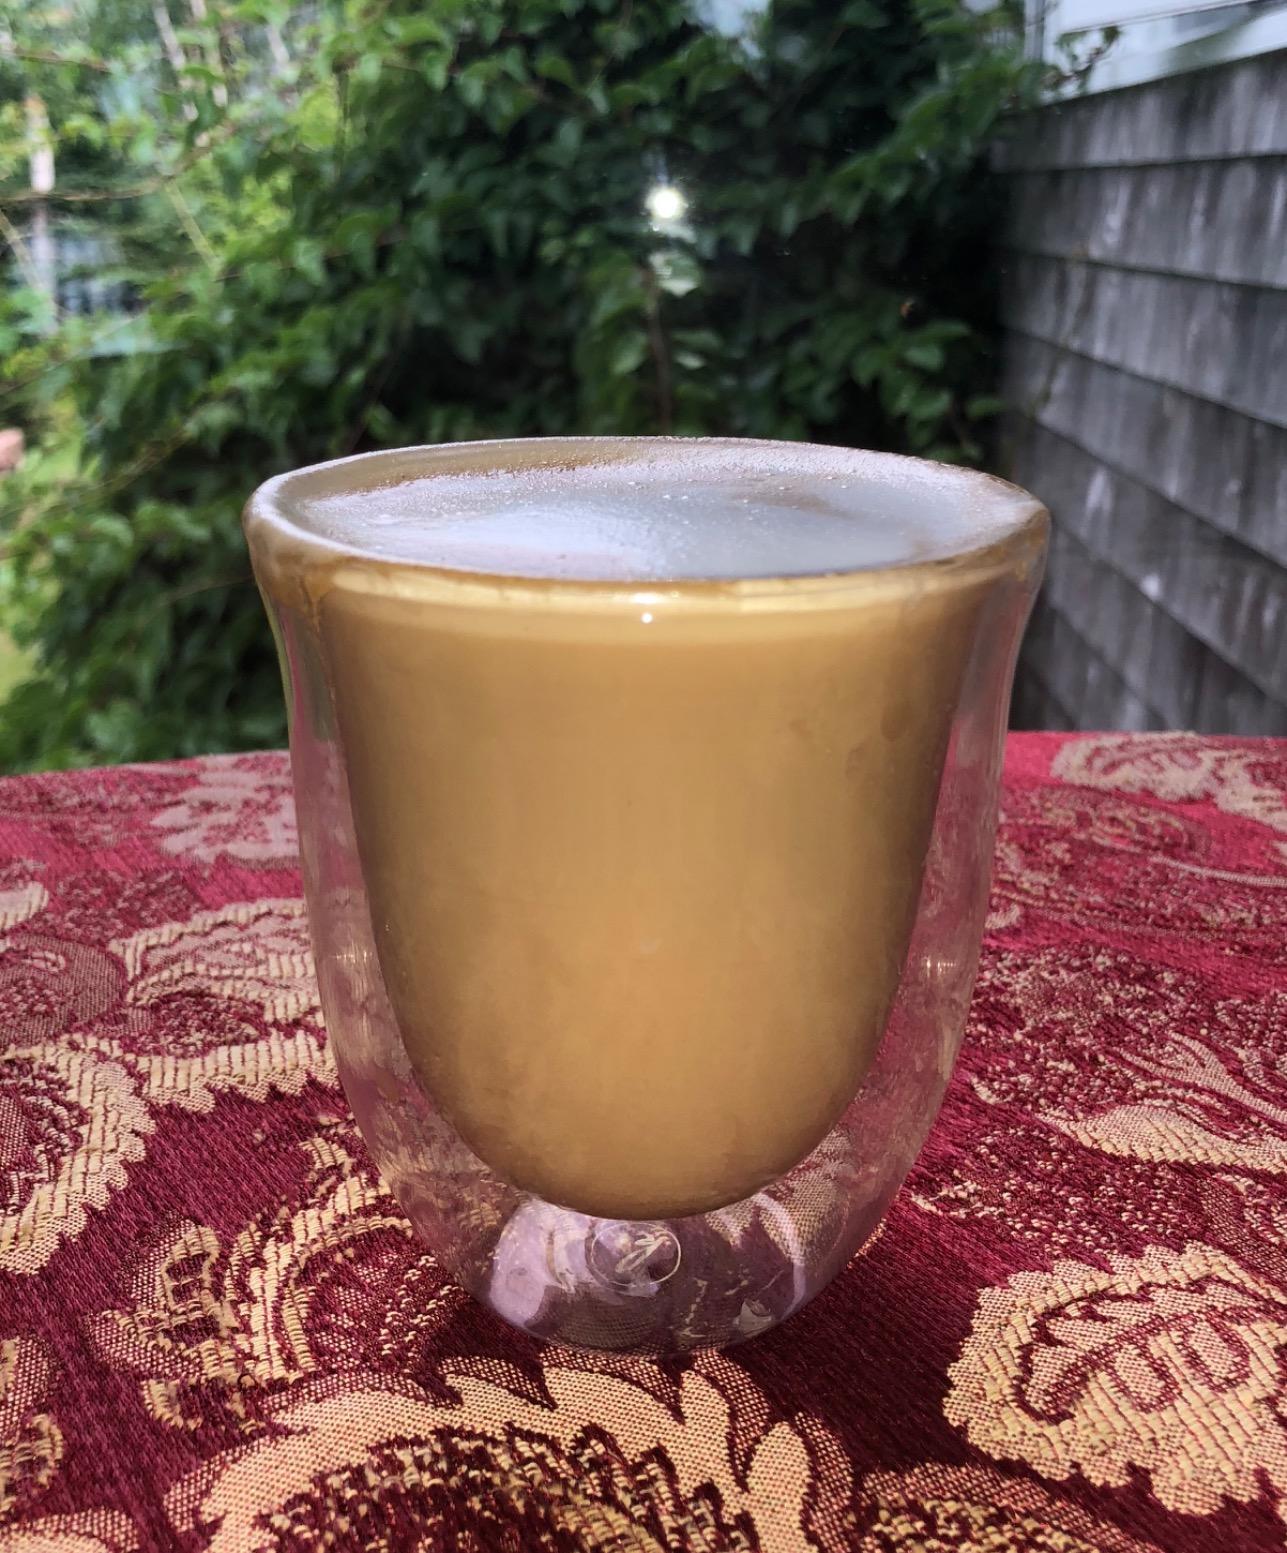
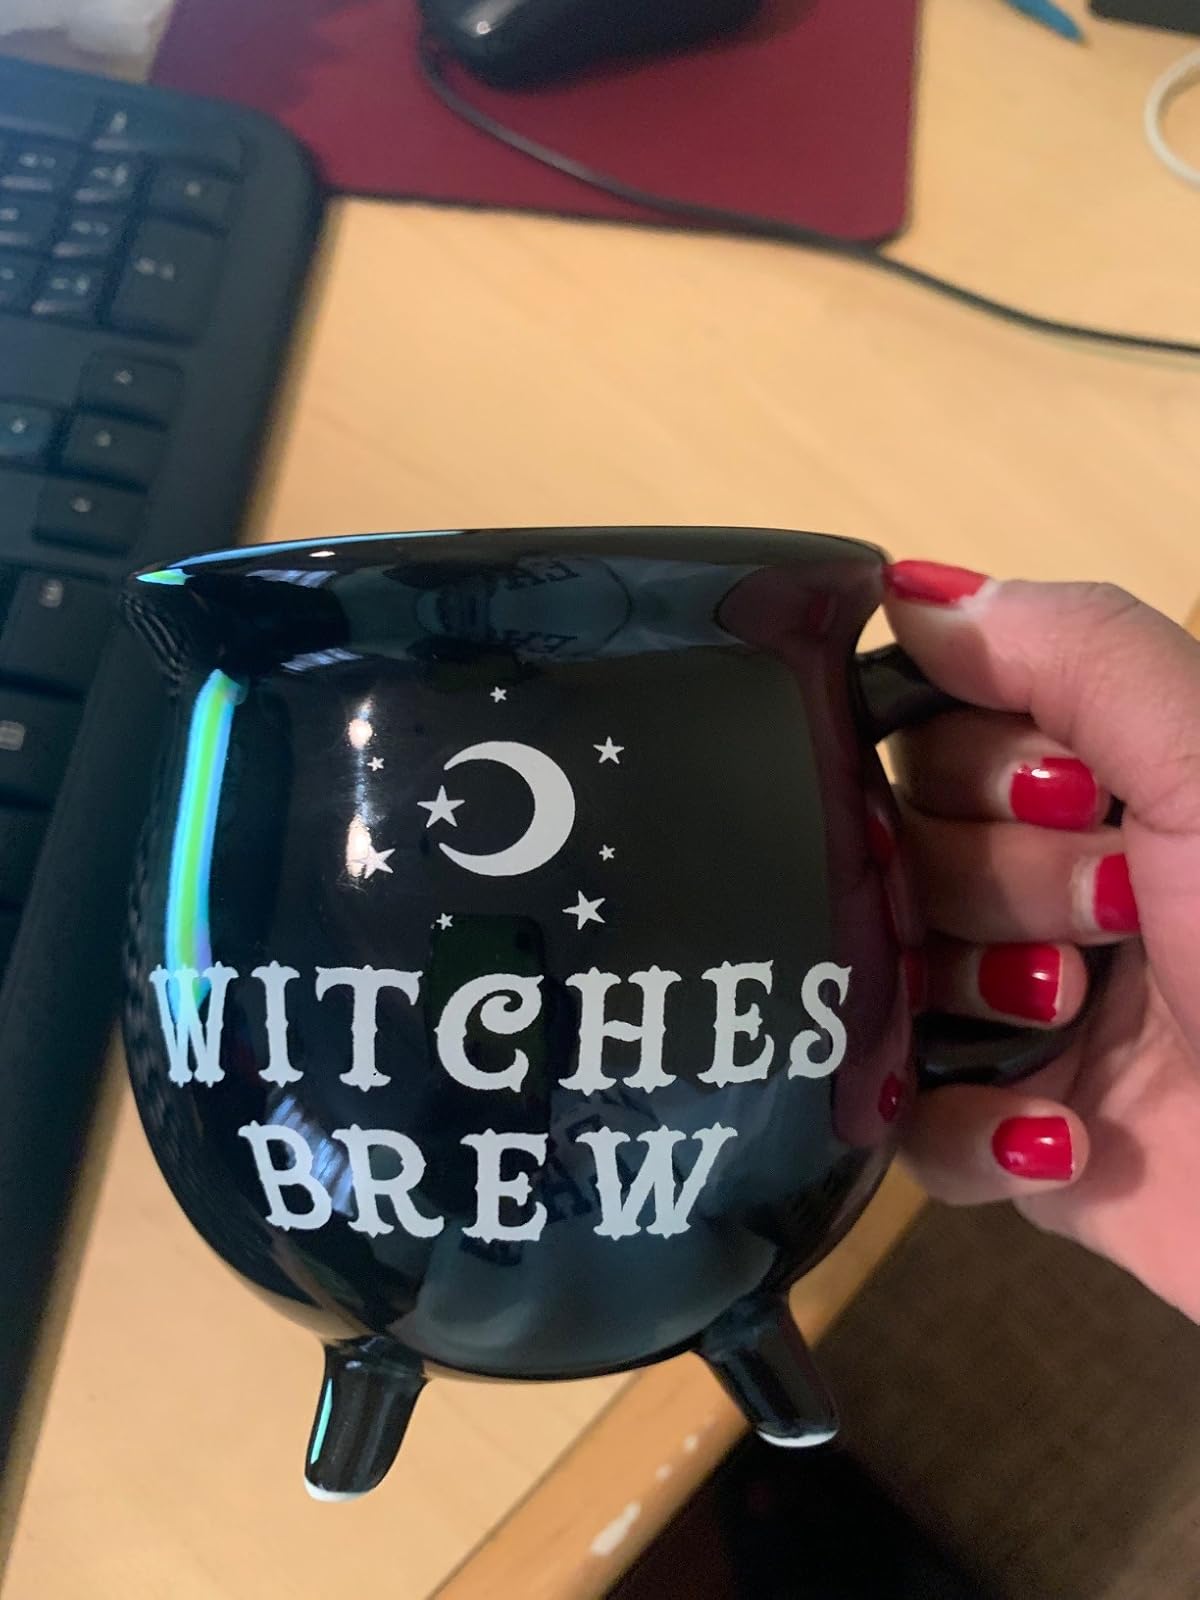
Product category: items_mug
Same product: no